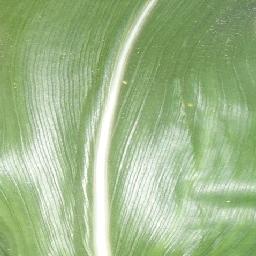
Label: Corn_(Maize)___Healthy